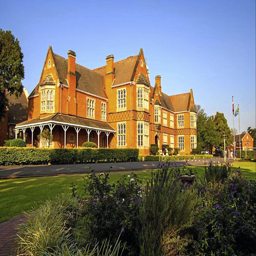
pupils are in trouble for posting a photo online in which one is holding a t - shirt on which are the handwritten words